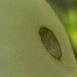
Crop: Tomato
Condition: helicoverpa-armigera-p